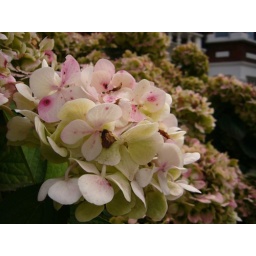
I'm sick of hydrangeas in general, but the pink and green combo in these is gorgeous.